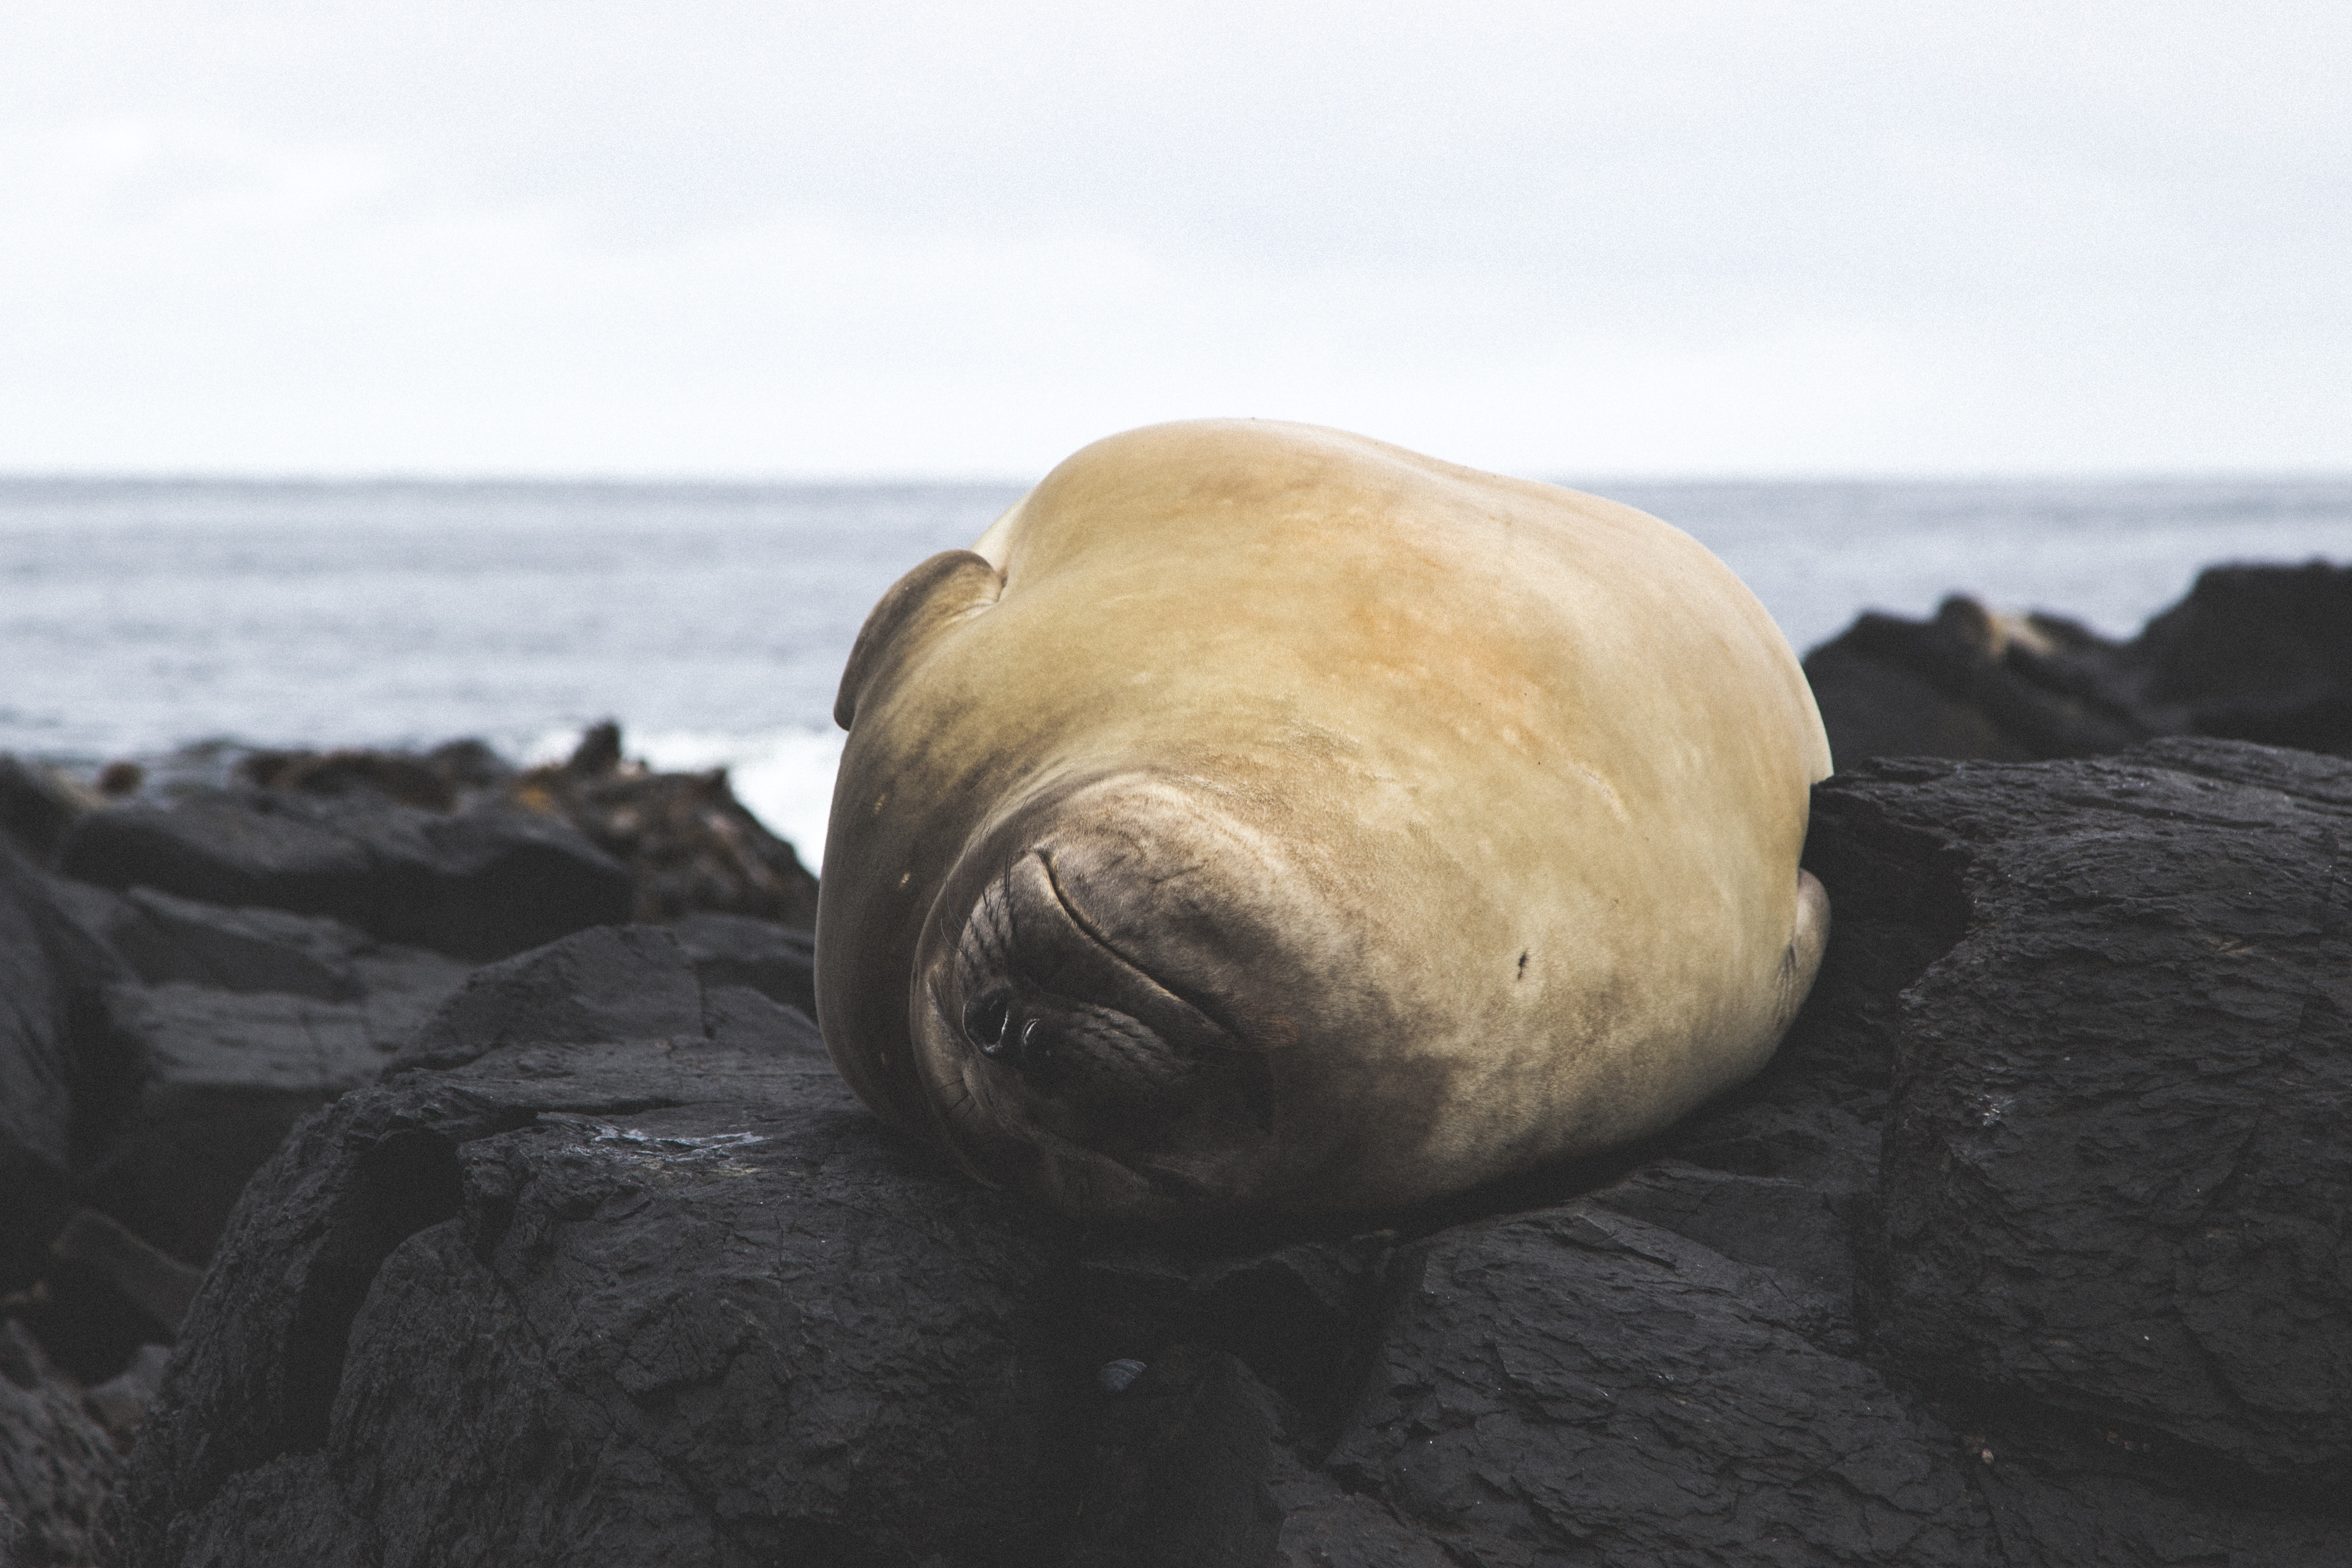
sea, rock, ocean, wildlife, seal, sea lion, cool image, snout, walrus, seals, cool photo, harbor seal, marine mammal